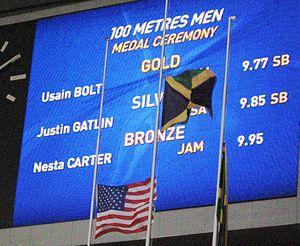
La deuxième journée des Championnats du monde d'athlétisme à Moscou 2013